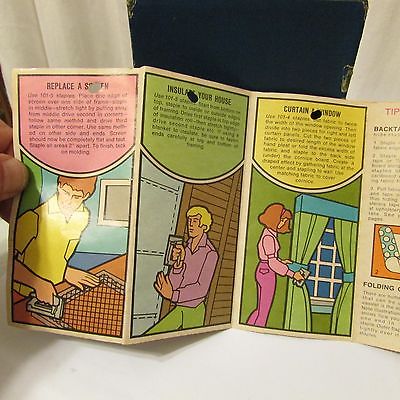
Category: stapler